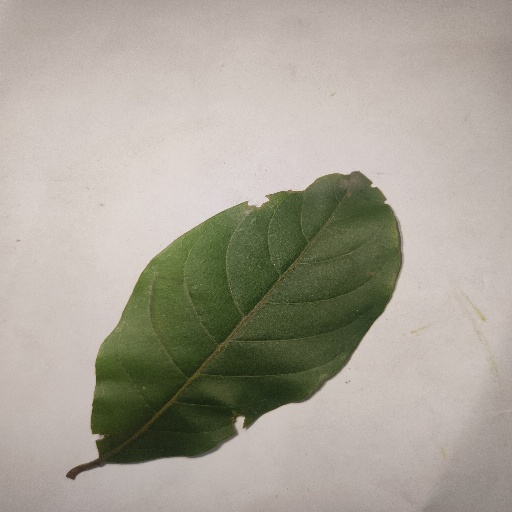
Species: HariTaki
Leaf condition: Bacterial Spot